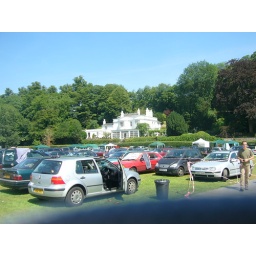
parking lot with nice white house in background